Gimlet (rocket)

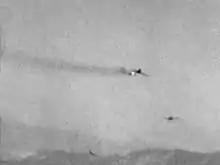
A FJ-2 Fury launches a Gimlet rocket against a F6F target drone

Testing of the Gimlet began in 1954. In the initial test, a FJ-2 Fury shot down a F6F Hellcat target drone, proving the rocket's effectiveness in the air-to-air role. Early launchers carried four rockets, while seven- and 19-round models were developed as well. A six-round clip capable of fitting the internal rocket bays of the F4D Skyray interceptor was also developed.